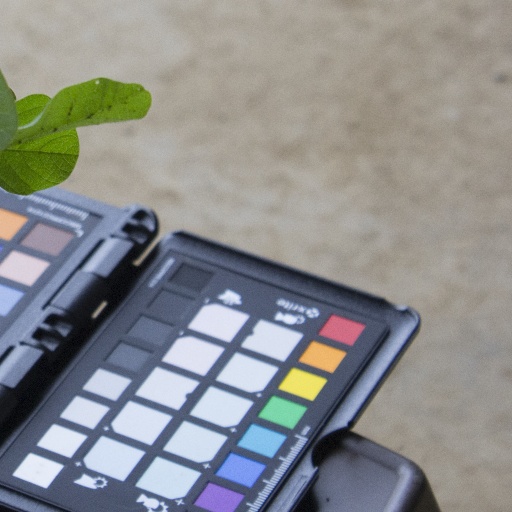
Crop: soybean